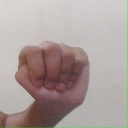
अक्षर: ठ